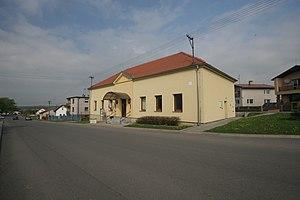
Chýšť est une commune du district et de la région de Pardubice, en République tchèque. Sa population s'élevait à 204 habitants en 2018.